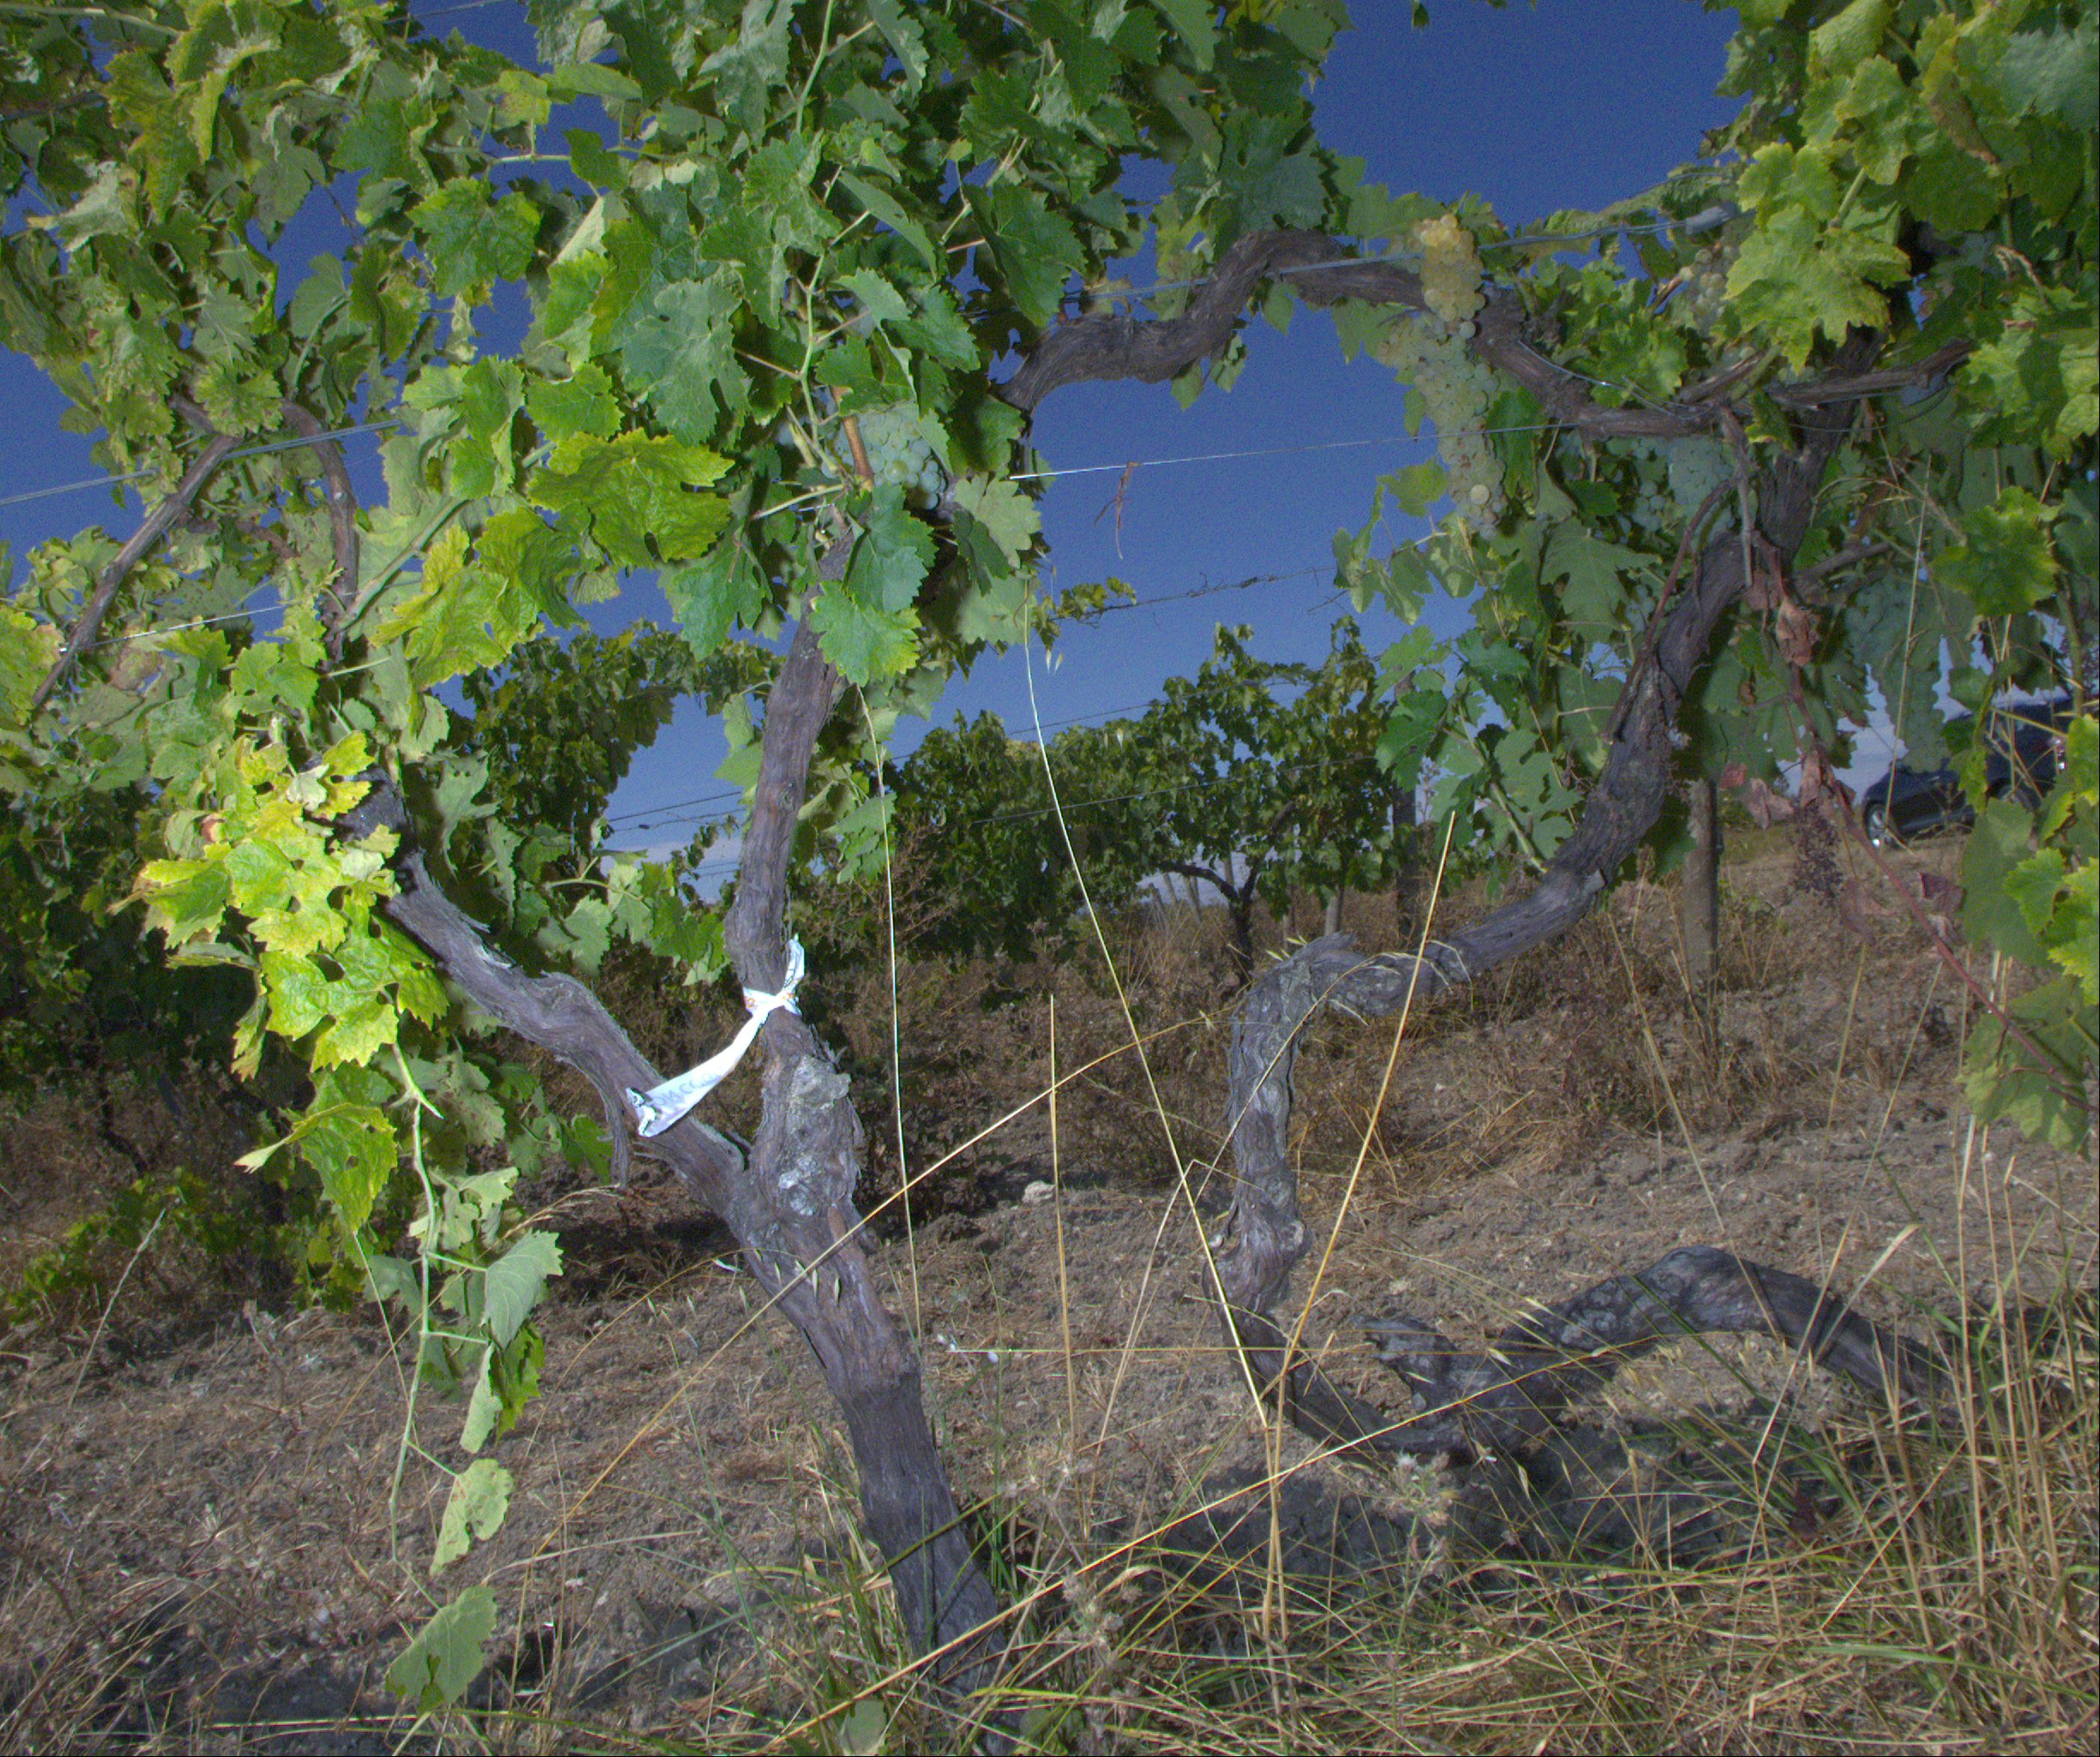
Grape variety: ugni-blanc
Disease: Flavescence dorée (fd)